Deir el-Bahari

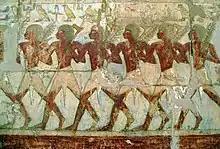
Egyptian soldiers from Hatshepsut's Year 9 expedition to the Land of Punt, as depicted on her temple at Deir el-Bahri

Deir el-Bahari, located on the west bank of the Nile at Thebes (modern Luxor) is a complex of mortuary temples and tombs that has served as a major religious center for over two millennia. Its history begins with the 11th Dynasty when Pharaoh Mentuhotep II (c.2061-2010 BCE) constructed his funerary temple here to commemorate the reunification of Egypt after the First Intermediate Period. Mentuhotep's terraced complex, integrating a royal tomb into a temple platform, pioneered the cliffside temple style later emulated by New Kingdom rulers. Centuries later, the 18th Dynasty queen Hatshepsut erected her famous temple "Djeser-Djeseru," designed by her architect Senenmut, directly beside Mentuhotep's complex. Richly decorated reliefs in Hatshepsut's temple celebrated her divine birth, commercial expedition to Punt, and association with Amun-Ra, cementing the temple's significance in state religion and royal propaganda. Later, Thutmose III added a smaller temple, "Djeser-Akhet," just above hers"." By the Third Intermediate Period, Deir el-Bahari became a burial ground for priests and a hiding place for royal mummies such as those discovered in the DB320 cache in 1881.